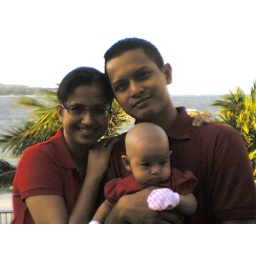
All dressed up in red tops and blue jeans